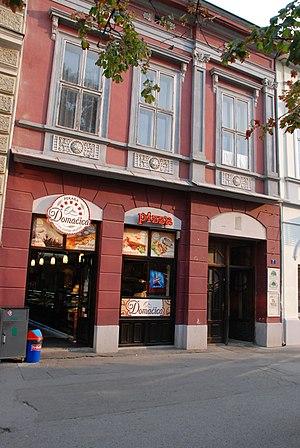
Les monuments culturels protégés constituent une catégorie de monuments de Serbie inscrits sur une liste de monuments bénéficiant de la protection de l'État. Il s'agit d'une troisième catégorie de monuments protégés classés, par leur importance, après les monuments culturels d'importance exceptionnelle et les monuments culturels de grande importance.
Cet article recense les monuments culturels de la Ville de Novi Sad dans le district de Bačka méridionale en Serbie.
La maison située 2 Pozorišni trg à Novi Sad est située à Novi Sad, la capitale de la province autonome de Voïvodine, en Serbie. En raison de sa valeur patrimoniale, elle est inscrite sur la liste des monuments culturels protégés de la République de Serbie.